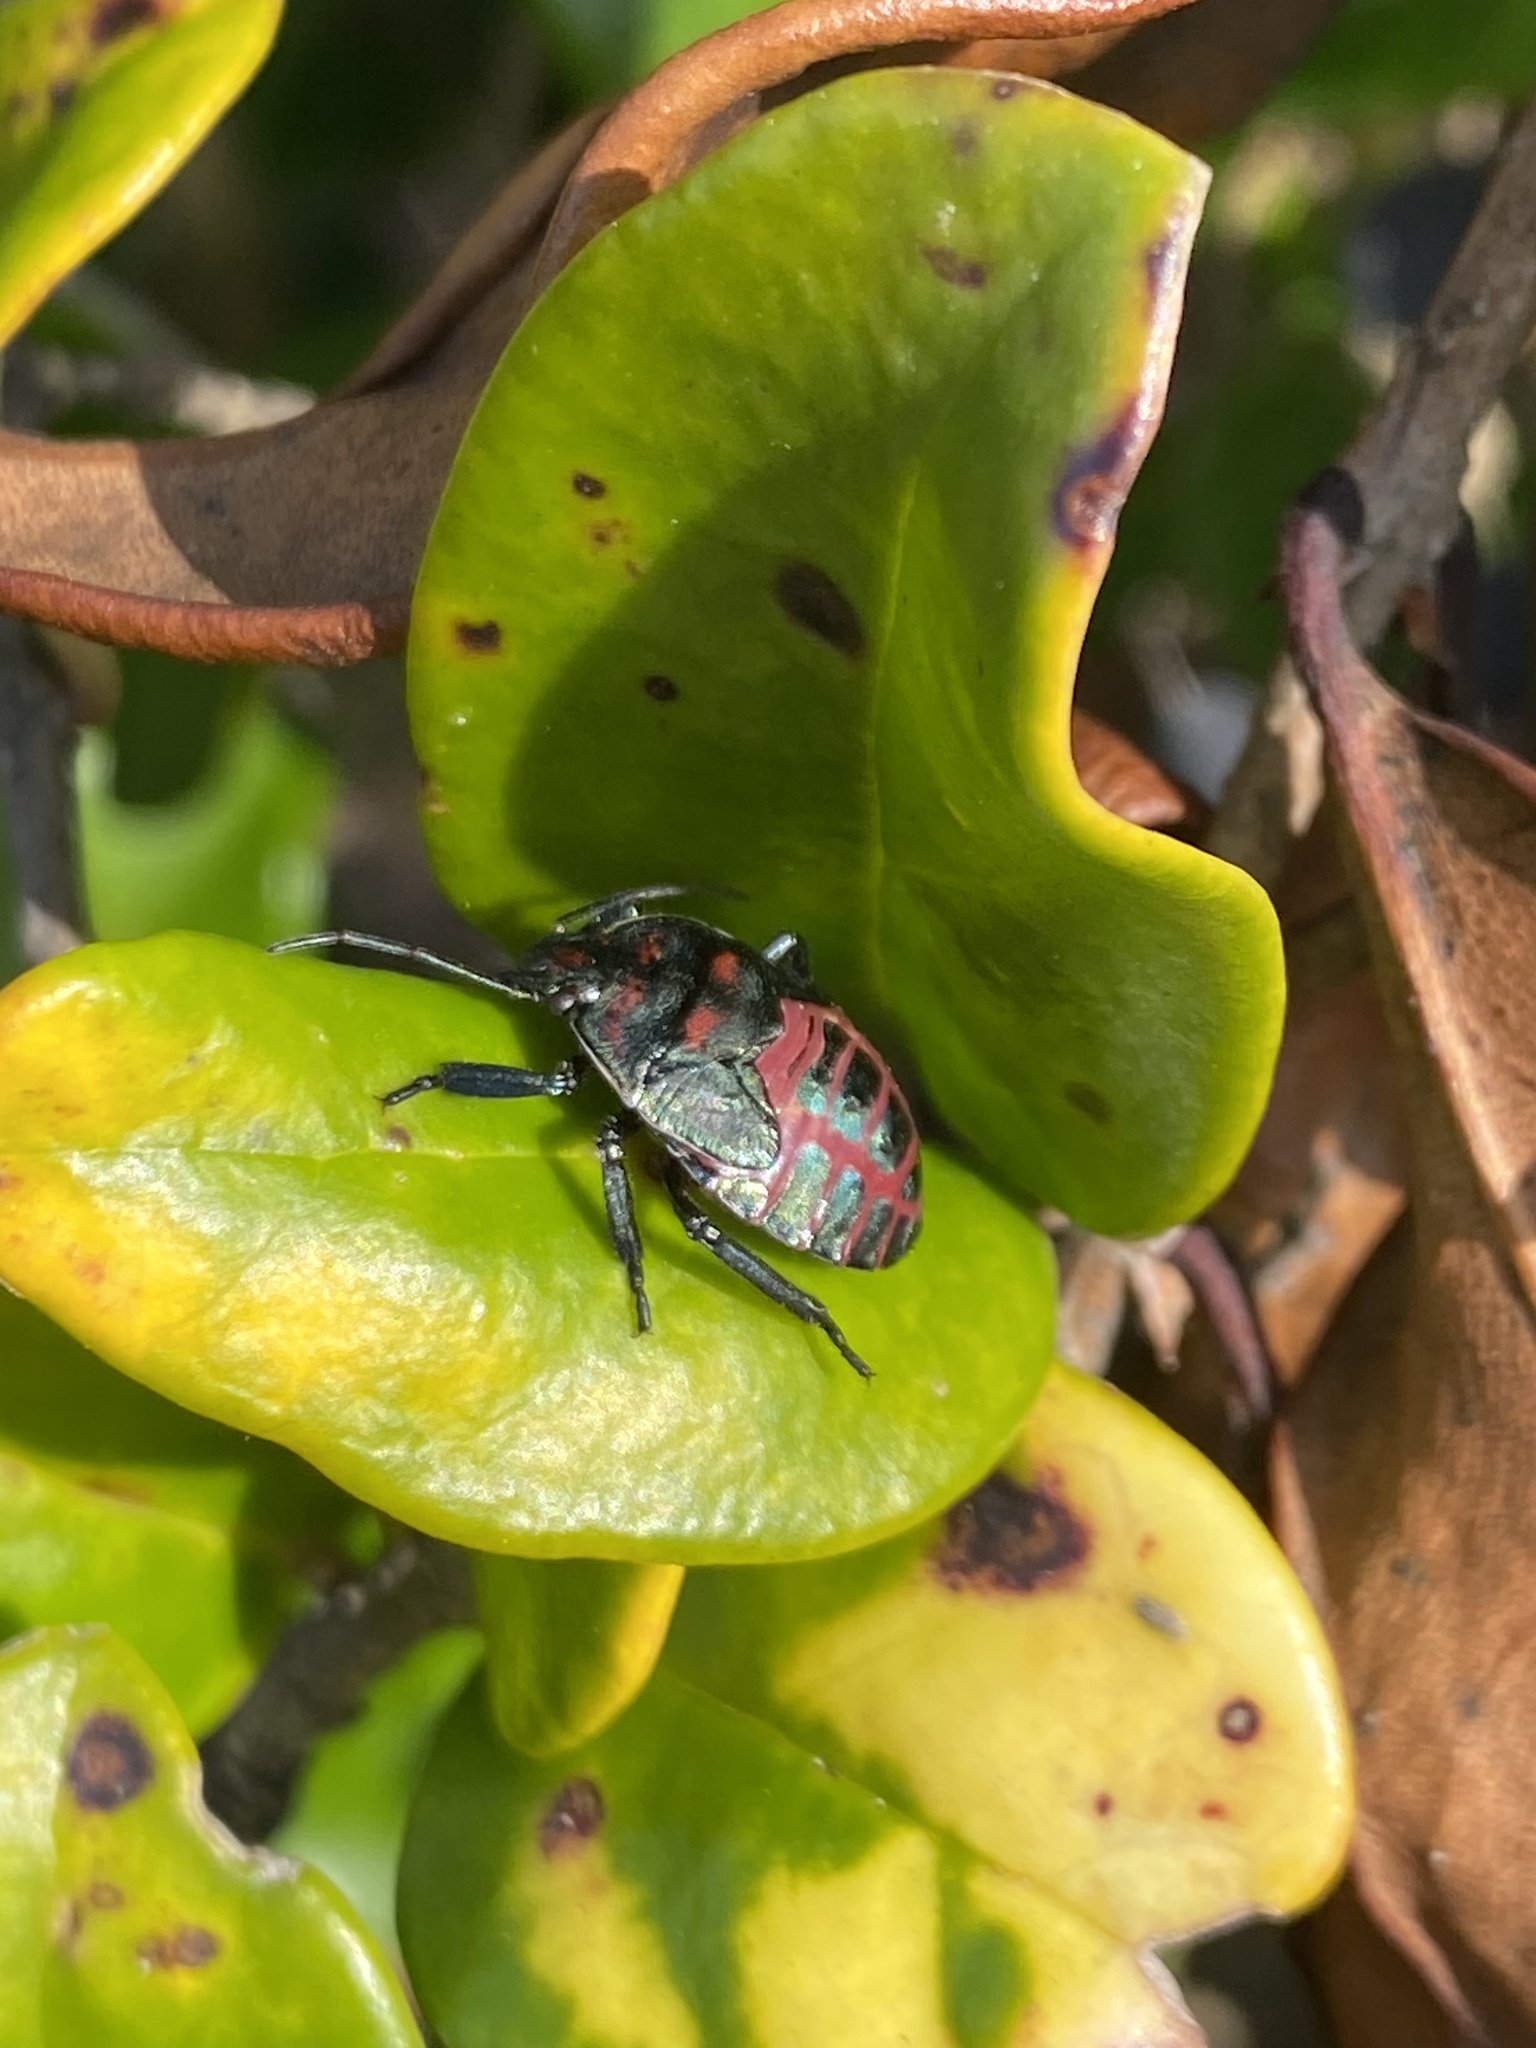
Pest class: stink_bug